Cruiser and Transport Force

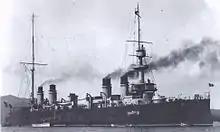
The "Dupetit-Thouars"

French cruisers of the Naval Division of the Atlantic operating with Cruiser Force under the command of French Rear Admiral Marie Gaston Grout